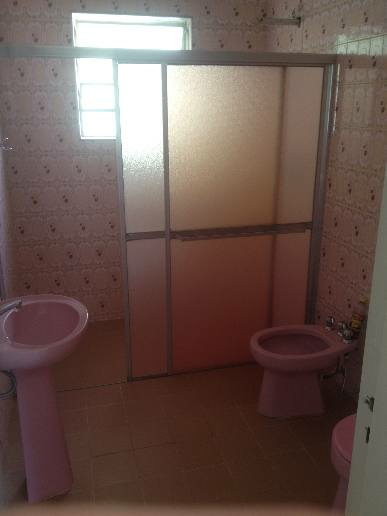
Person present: No